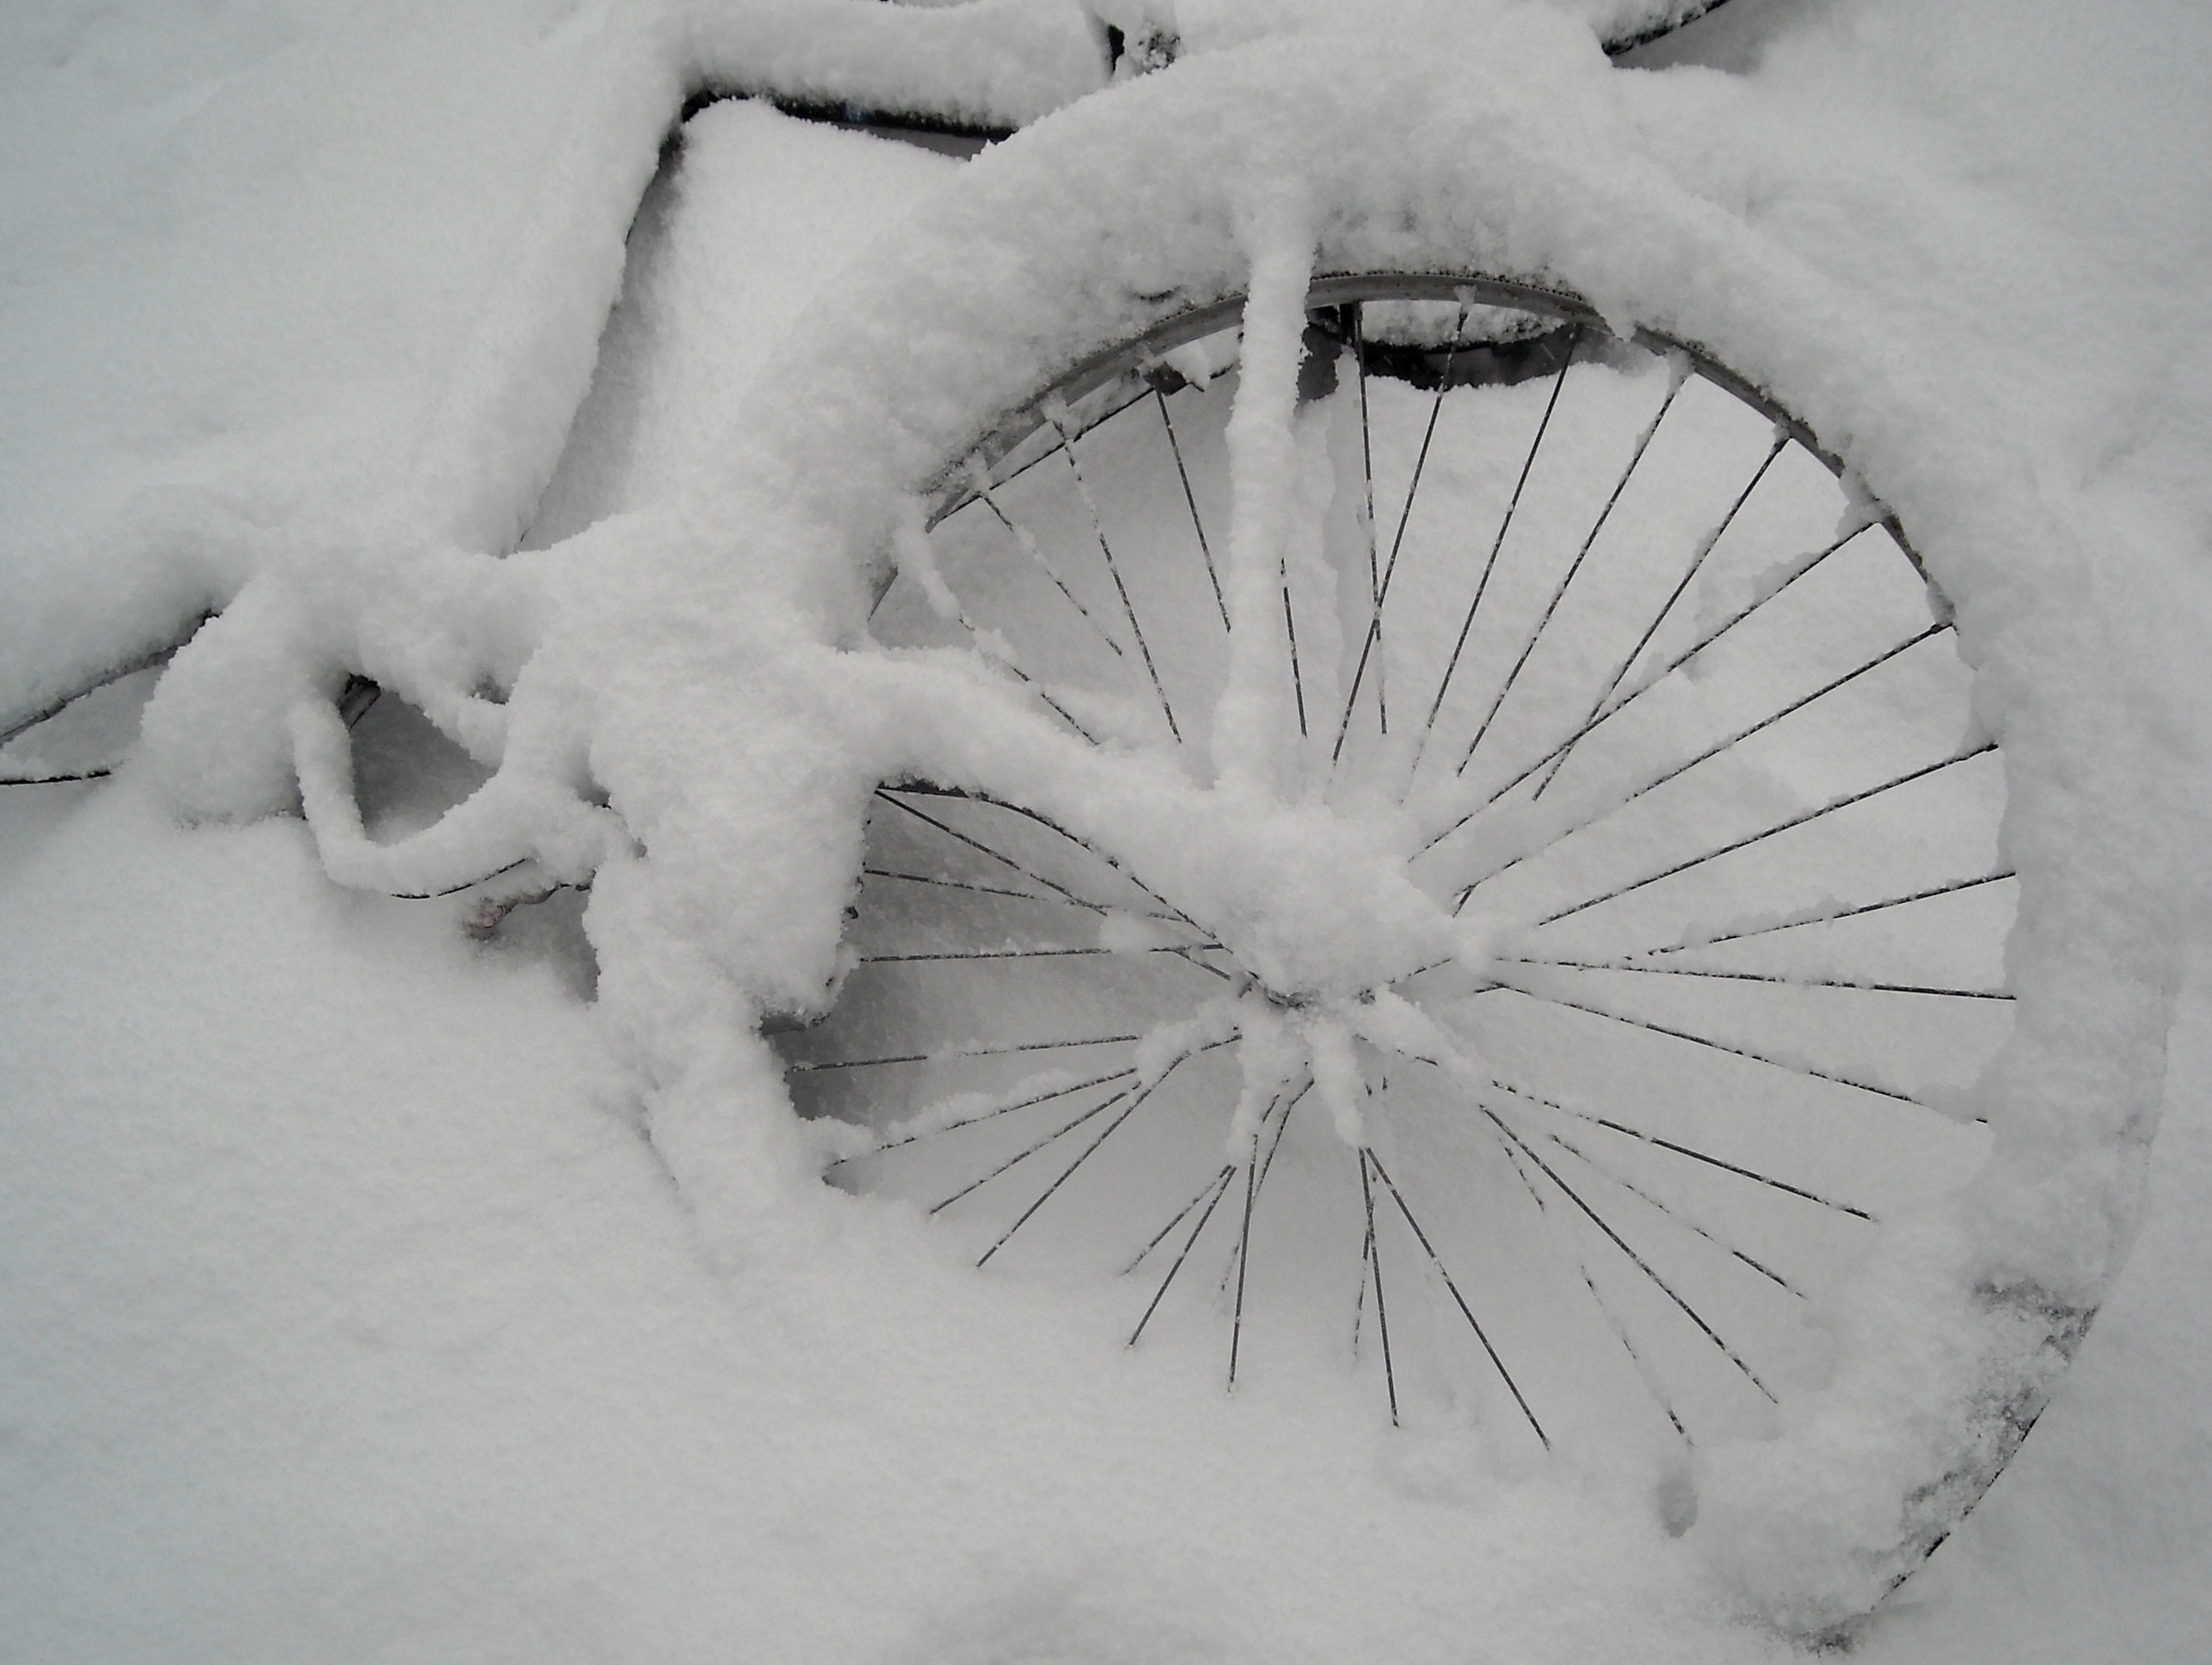
snow, winter, black and white, white, bicycle, weather, monochrome, season, close up, sketch, drawing, blizzard, freezing, monochrome photography, winter storm